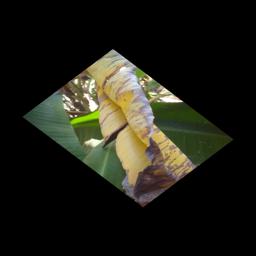
Label: MALBHOG LEAF